Tochi Raina

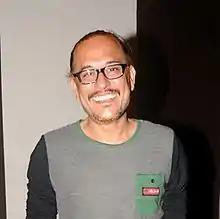
Raina in January 2015

Tochi Raina (born 2 September 1971) is an Indian singer, composer and philosopher, best known as a playback singer in Hindi films. His most notable works include the songs "Kabira" for the movie "Yeh Jawaani Hai Deewani", "Iktara" from "Wake Up Sid", "Ishq Waale Chor Hain" for the Hindi movie Kya yahi sach hai with Vishal Khurana, "Saibo" for the Hindi movie Shor in the City a duet with Shreya Ghosal, "Maldar Ki Jeb" for the movie Bhindi Baazaar Inc. and "Aali Re" for the movie No One Killed Jessica. He recorded a music album 'Tochinaamah' consisting 3 songs – Saaiyaan, Jamoora and Akela.